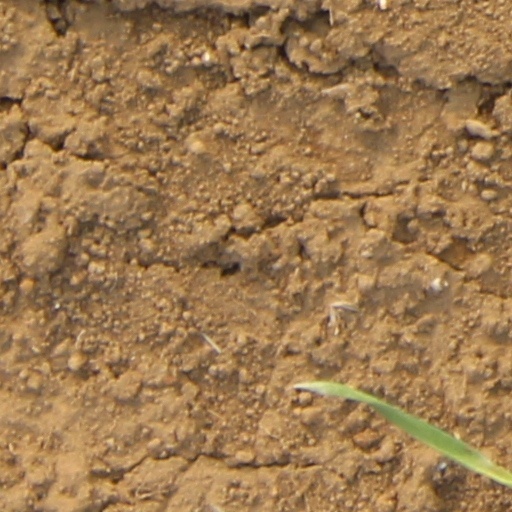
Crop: wheat